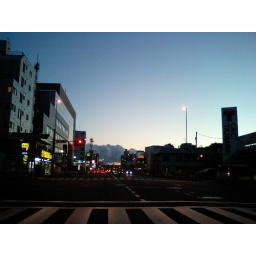
Clear sky but big dark cloud in front